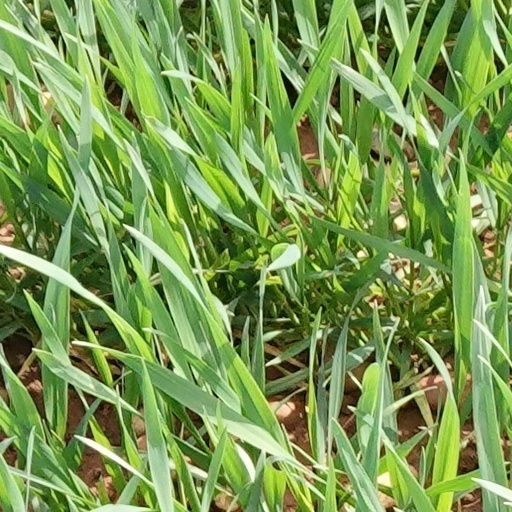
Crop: wheat